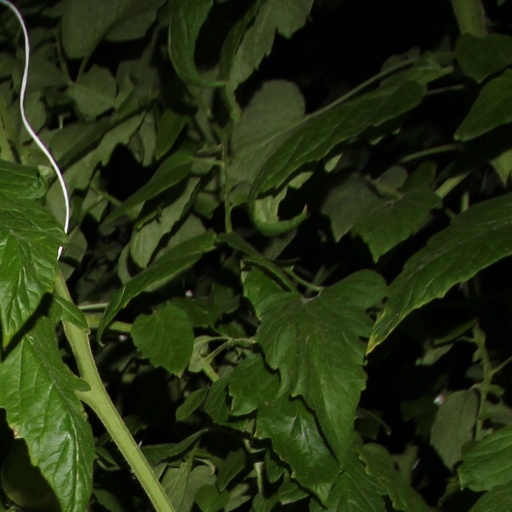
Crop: tomato